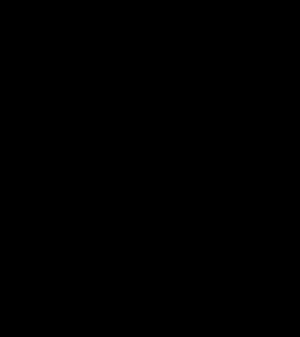
Universidad Nacional Autónoma de México
Universitetets segl.
Universidad Nacional Autónoma de México, forkortet UNAM, er med sine ca. 300.000 indskrevne studerende det største universitet i Mexico og samtidig et af verdens største.